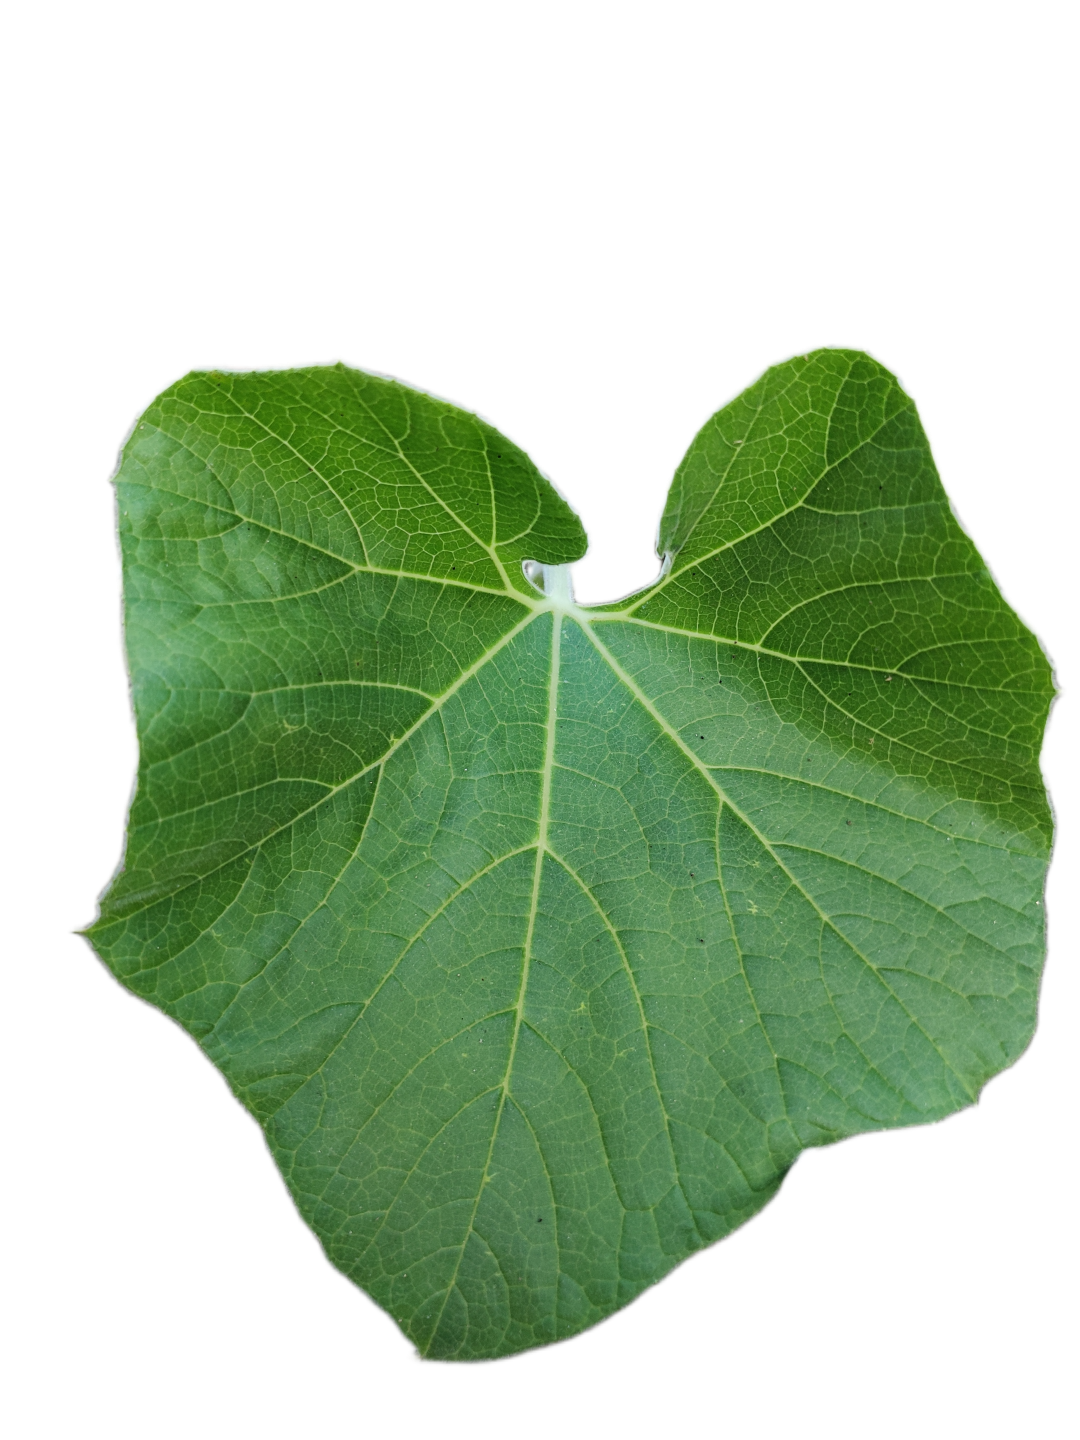
Crop: Bottle Gourd
Label: Healthy